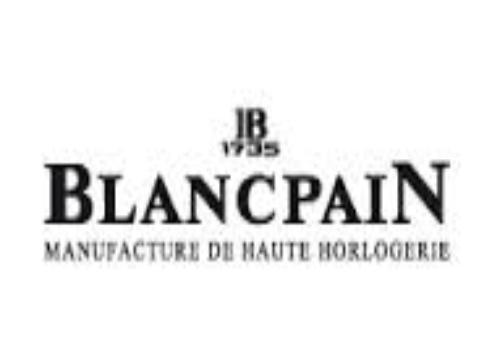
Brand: Blancpain
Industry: Electronic